Leipzig–Dresden railway

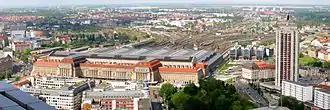
Leipzig Hauptbahnhof from the air

North of Leipzig Hauptbahnhof, the continuously double-track line turns east and runs through a densely populated area. The platforms of Leipzig-Volkmarsdorf station, which have been dismantled, lay just before the Hermann-Liebmann-Straße road bridge (km 1.9) and at the following Bennigsenstraße bridge there is a track connection from the regional depot to the old LDE locomotive depot on the line to Dresden on the other side of the Leipzig–Geithain railway. The line now continues slightly to the southeast, while the now dismantled link to the Leipzig–Hof railway, connecting to Zwickau and Plauen (–Hof), formerly ran straight ahead and then took a 90 degree turn to the south and crossed a bridge over the Leipzig–Dresden line. Immediately after the bridge of Torgauer Straße, a single-track connection ran from the line to Hof to meet the Leipzig-Dresden line near Leipzig-Sellerhausen station at Püchauerstraße junction.